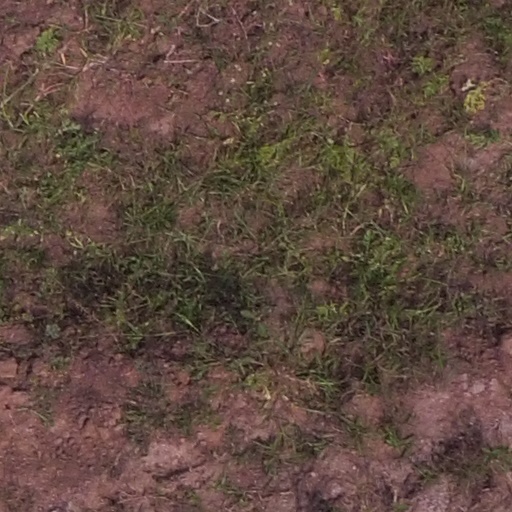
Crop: maize; corn